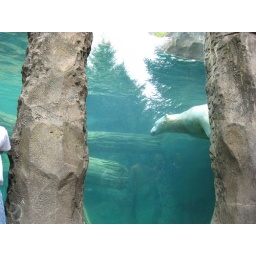
polar bear under water